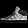
Label: Sneaker